Djembe

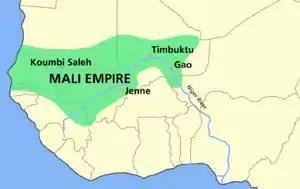
Mali Empire c. 1350 AD

There is general agreement that the origin of the djembe is associated with the Mandinka caste of blacksmiths, known as "Numu". The wide dispersion of the djembe drum throughout West Africa may be due to Numu migrations during the first millennium AD. Despite the association of the djembe with the Numu, there are no hereditary restrictions on who may become a "djembefola" (literally, "one who plays the djembe"). This is in contrast to instruments whose use is reserved for members of the "griot" caste, such as the "balafon", "kora", and "ngoni". (The djembe is not a griot instrument.) Anyone who plays djembe is a djembefola—the term does not imply a particular level of skill.